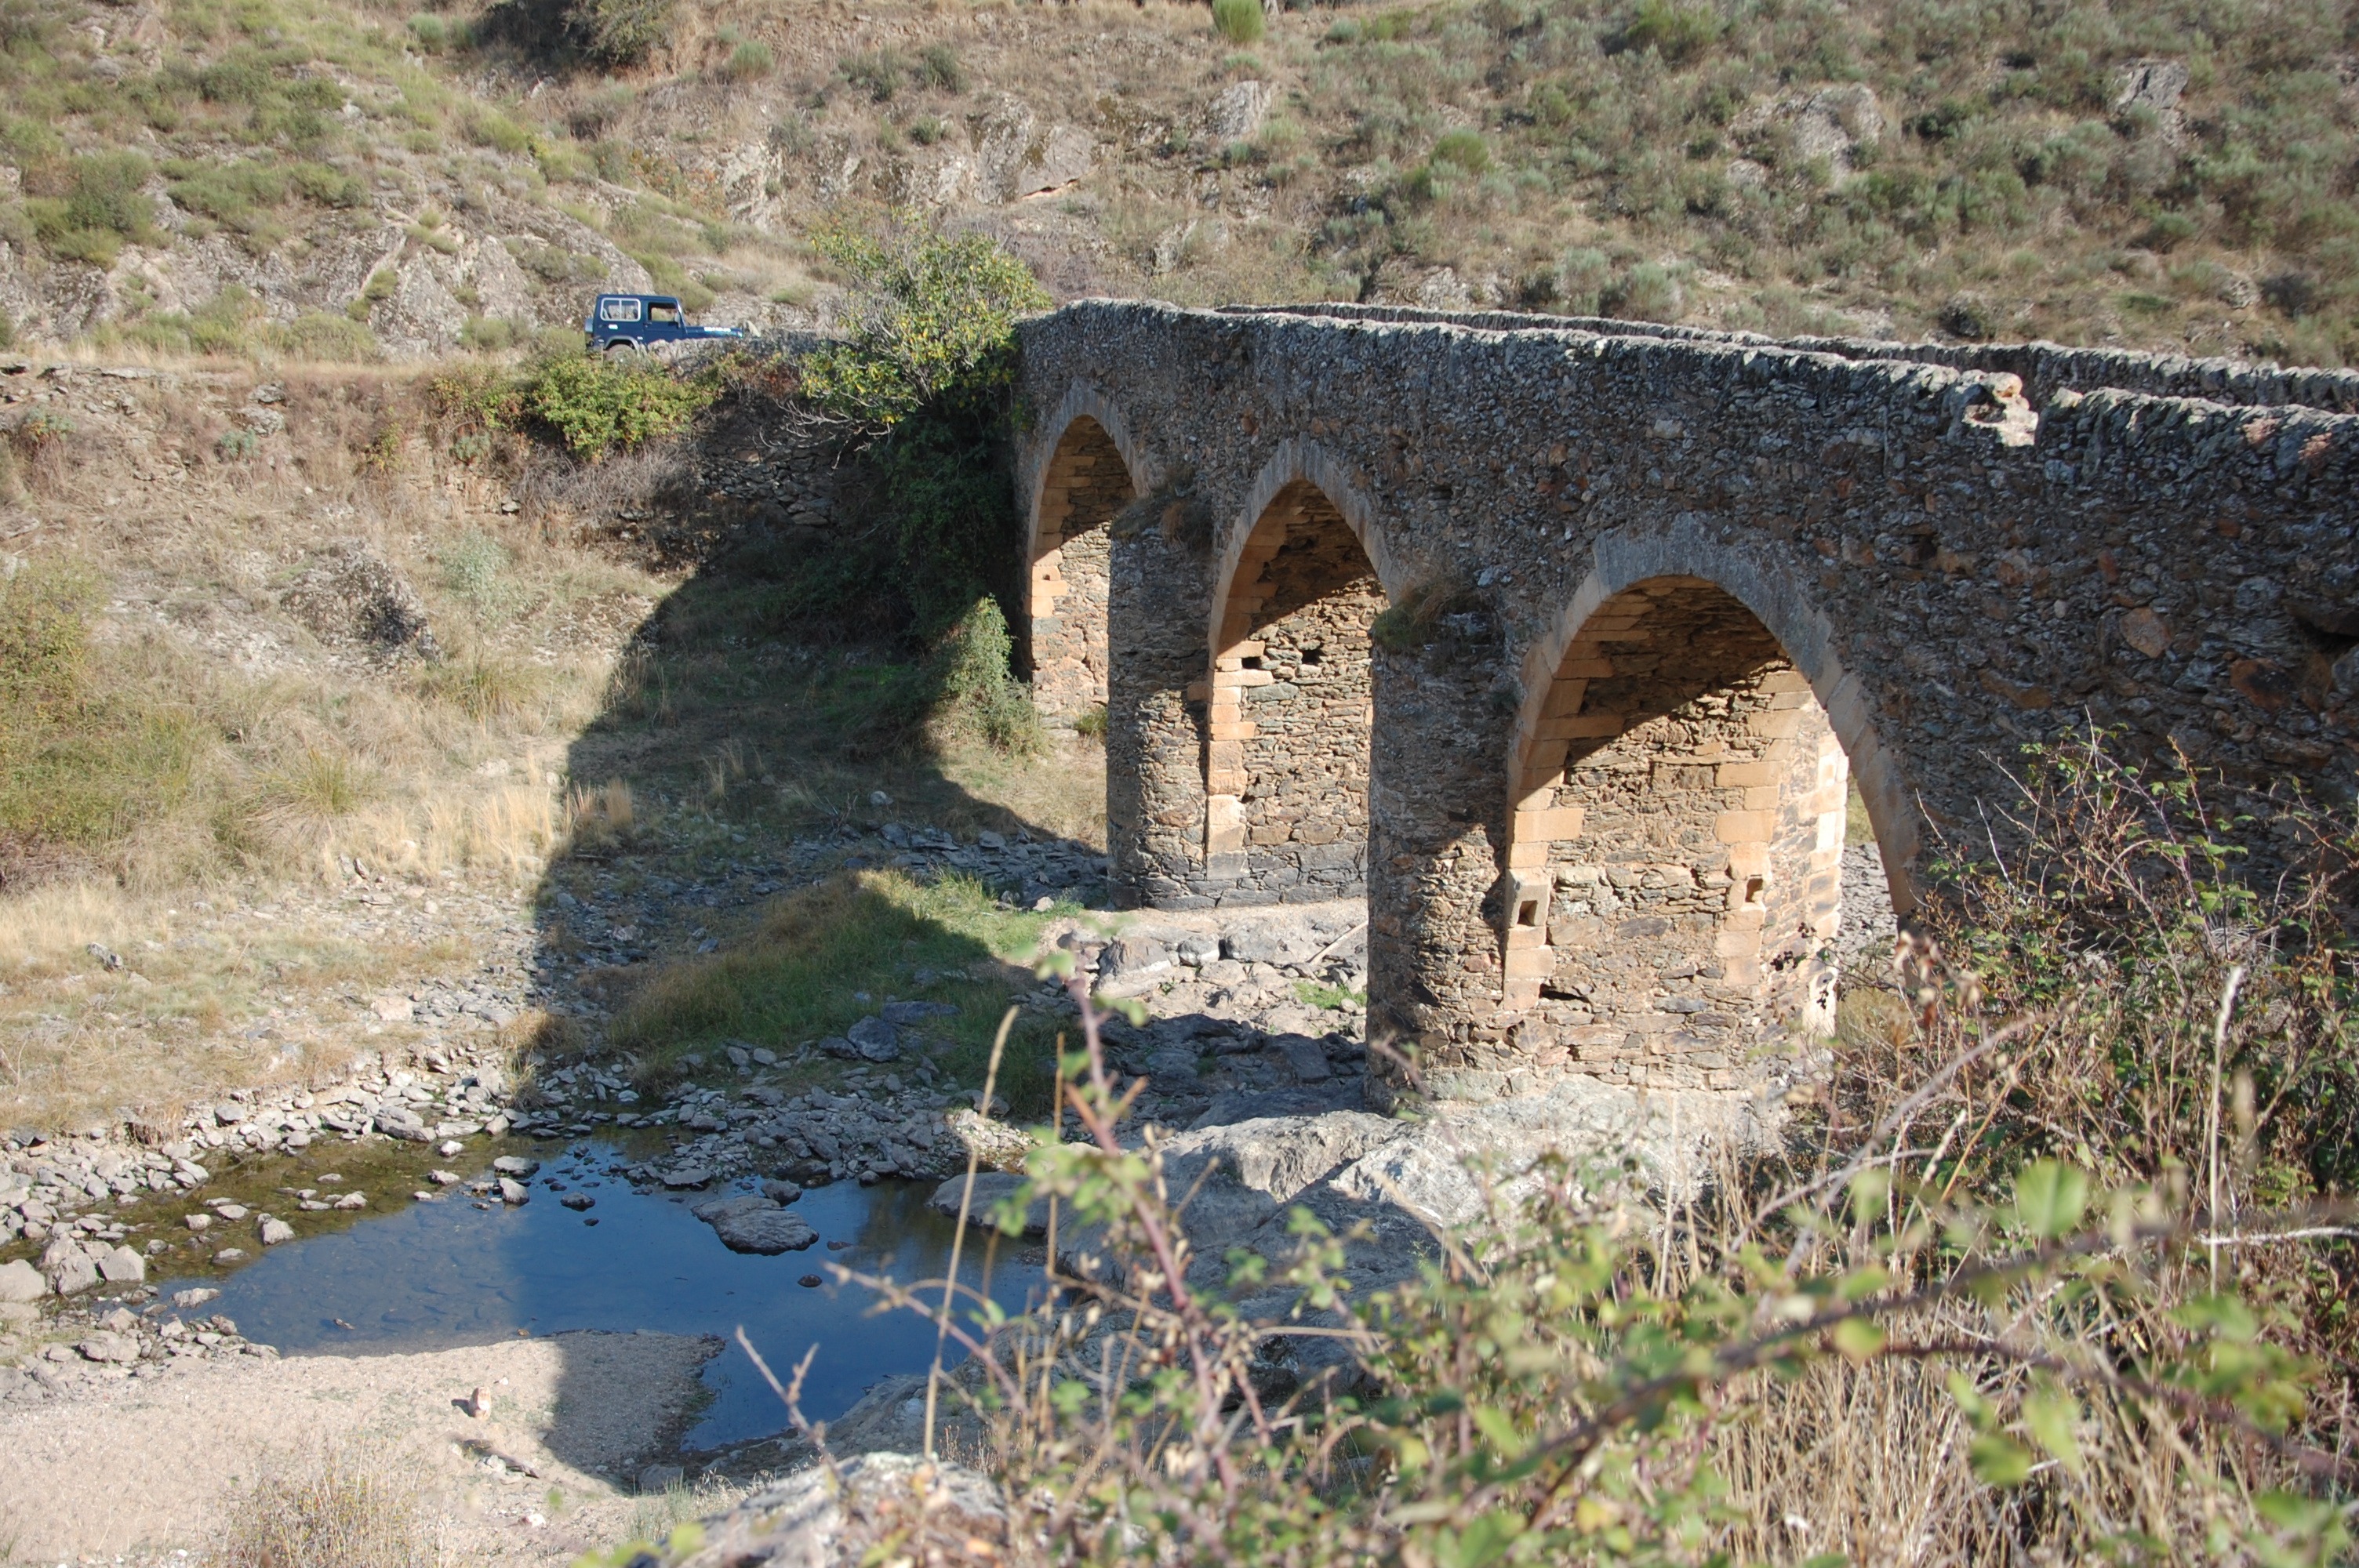
bridge, waterway, historic preservation, roman bridge, algoso